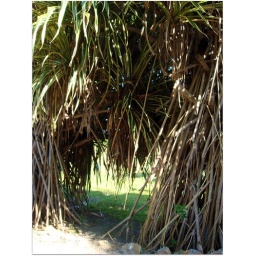
Dracaena, house plant in temperate climates, grows abundantly in Belize forming green walls around properties with their adventitious roots.